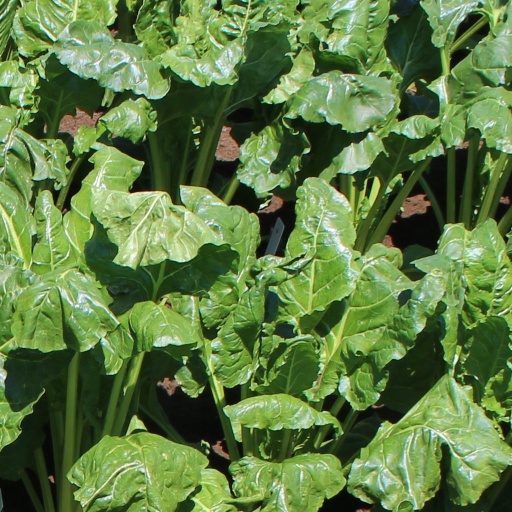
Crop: sugar beet